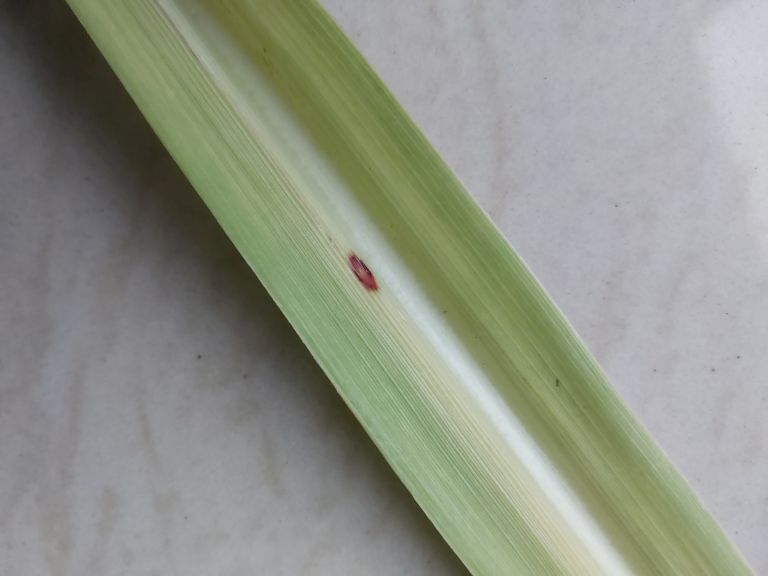
Label: Brown Spot